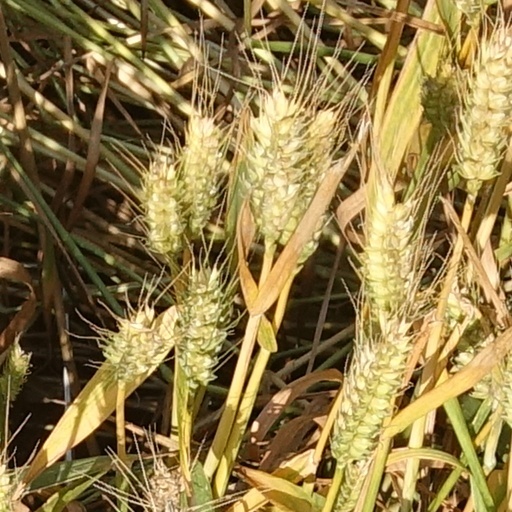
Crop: wheat